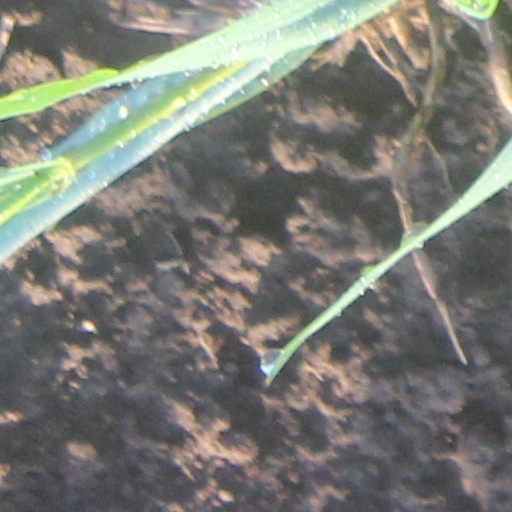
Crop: wheat